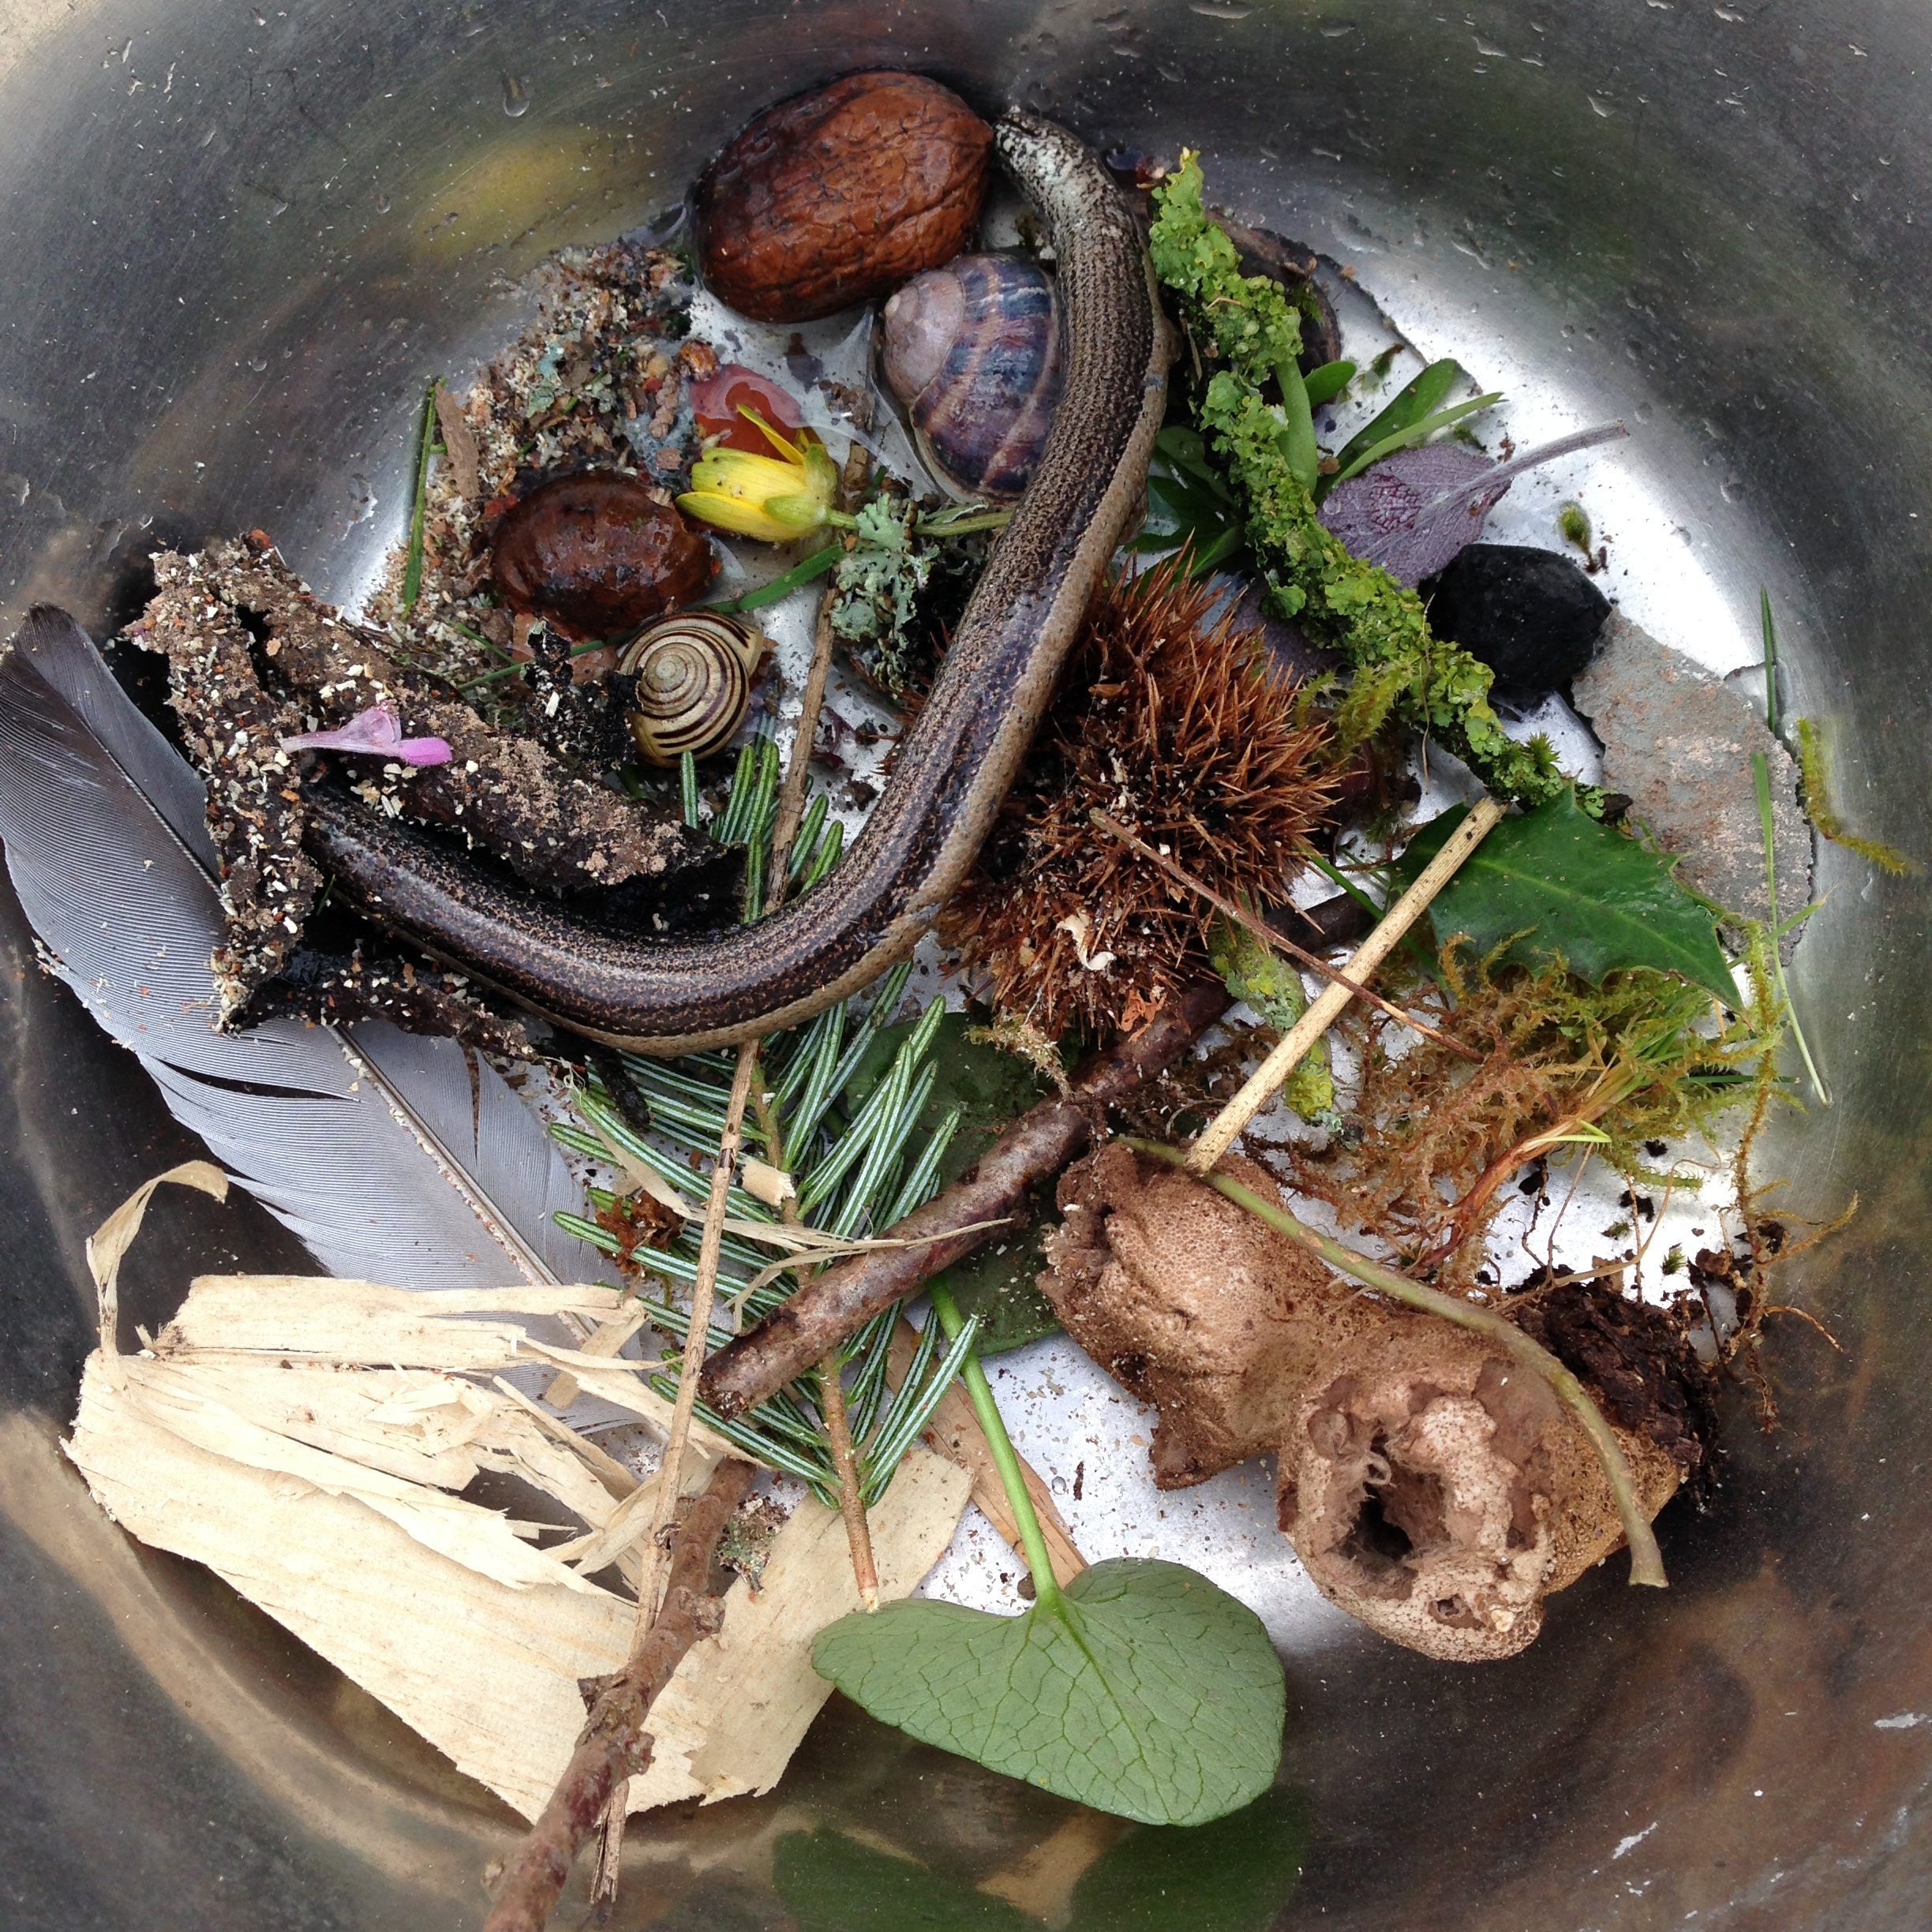
dish, food, produce, vegetable, cuisine, cauldron, potion, slow worm, witch's